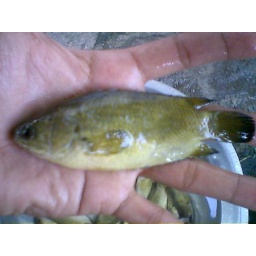
fresh water fish endimic in Tarlac western towns